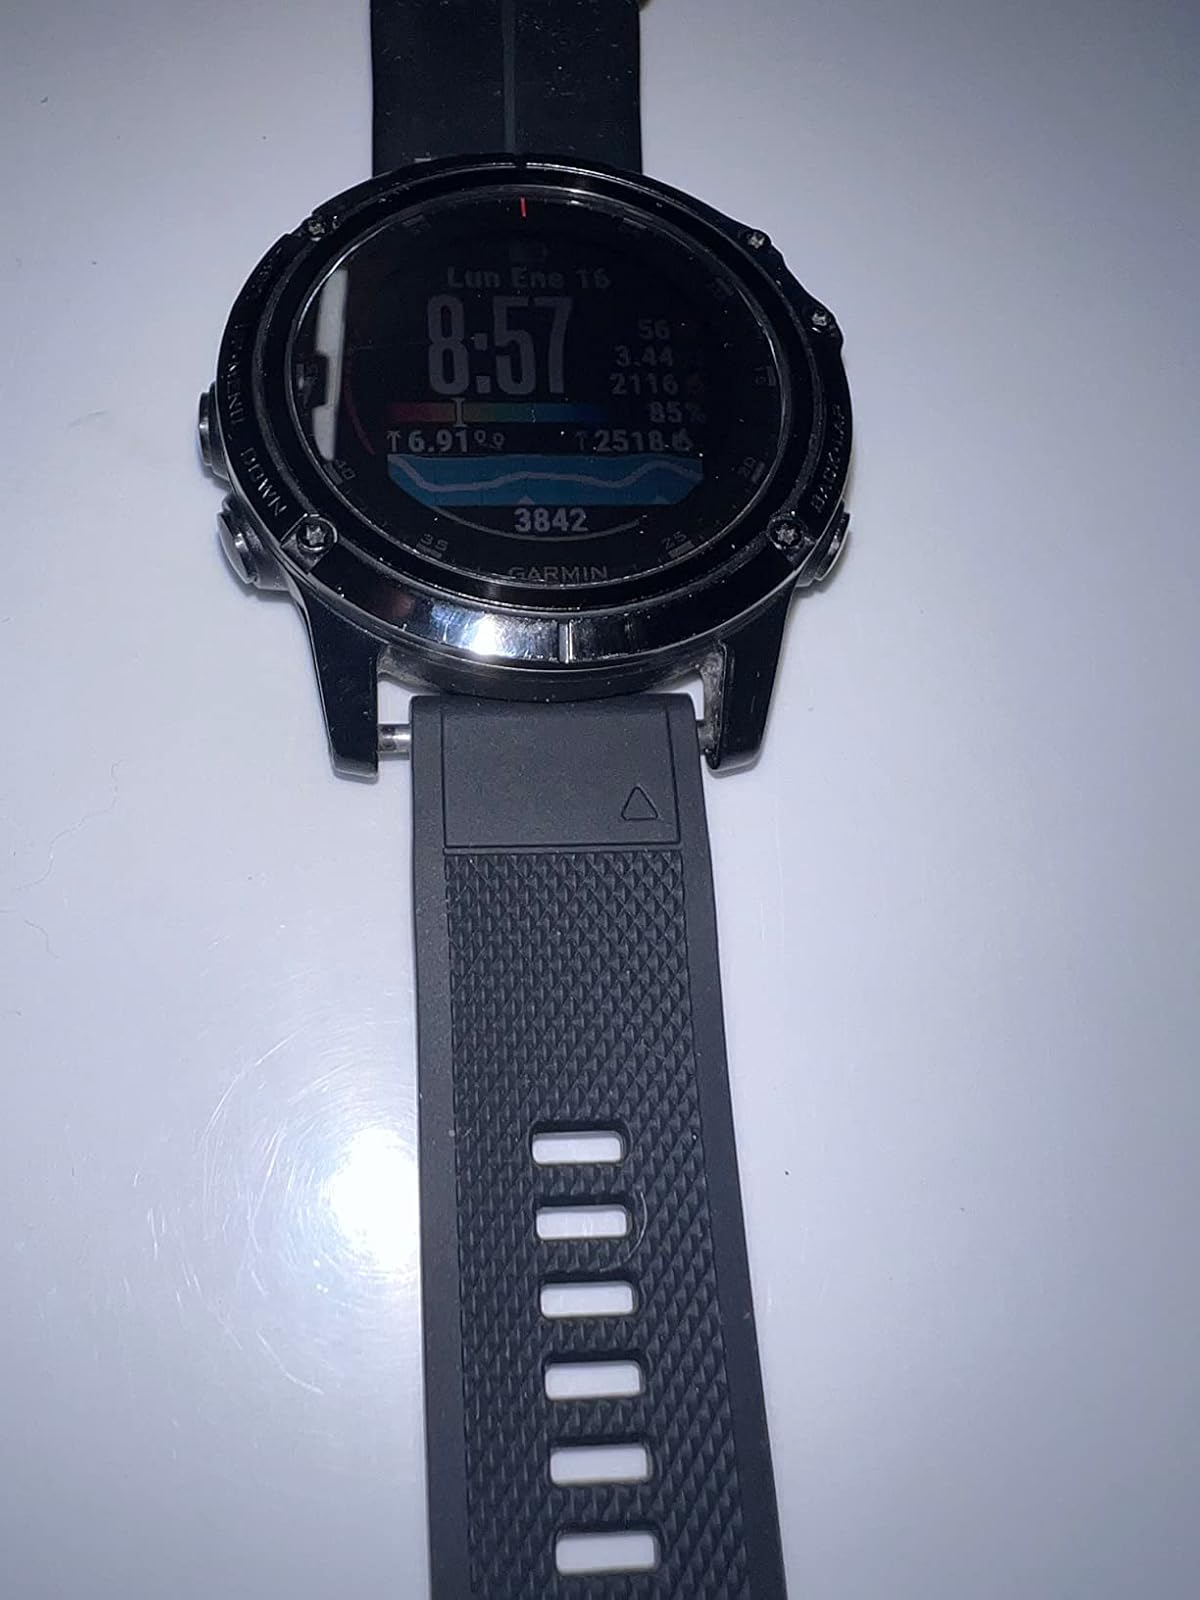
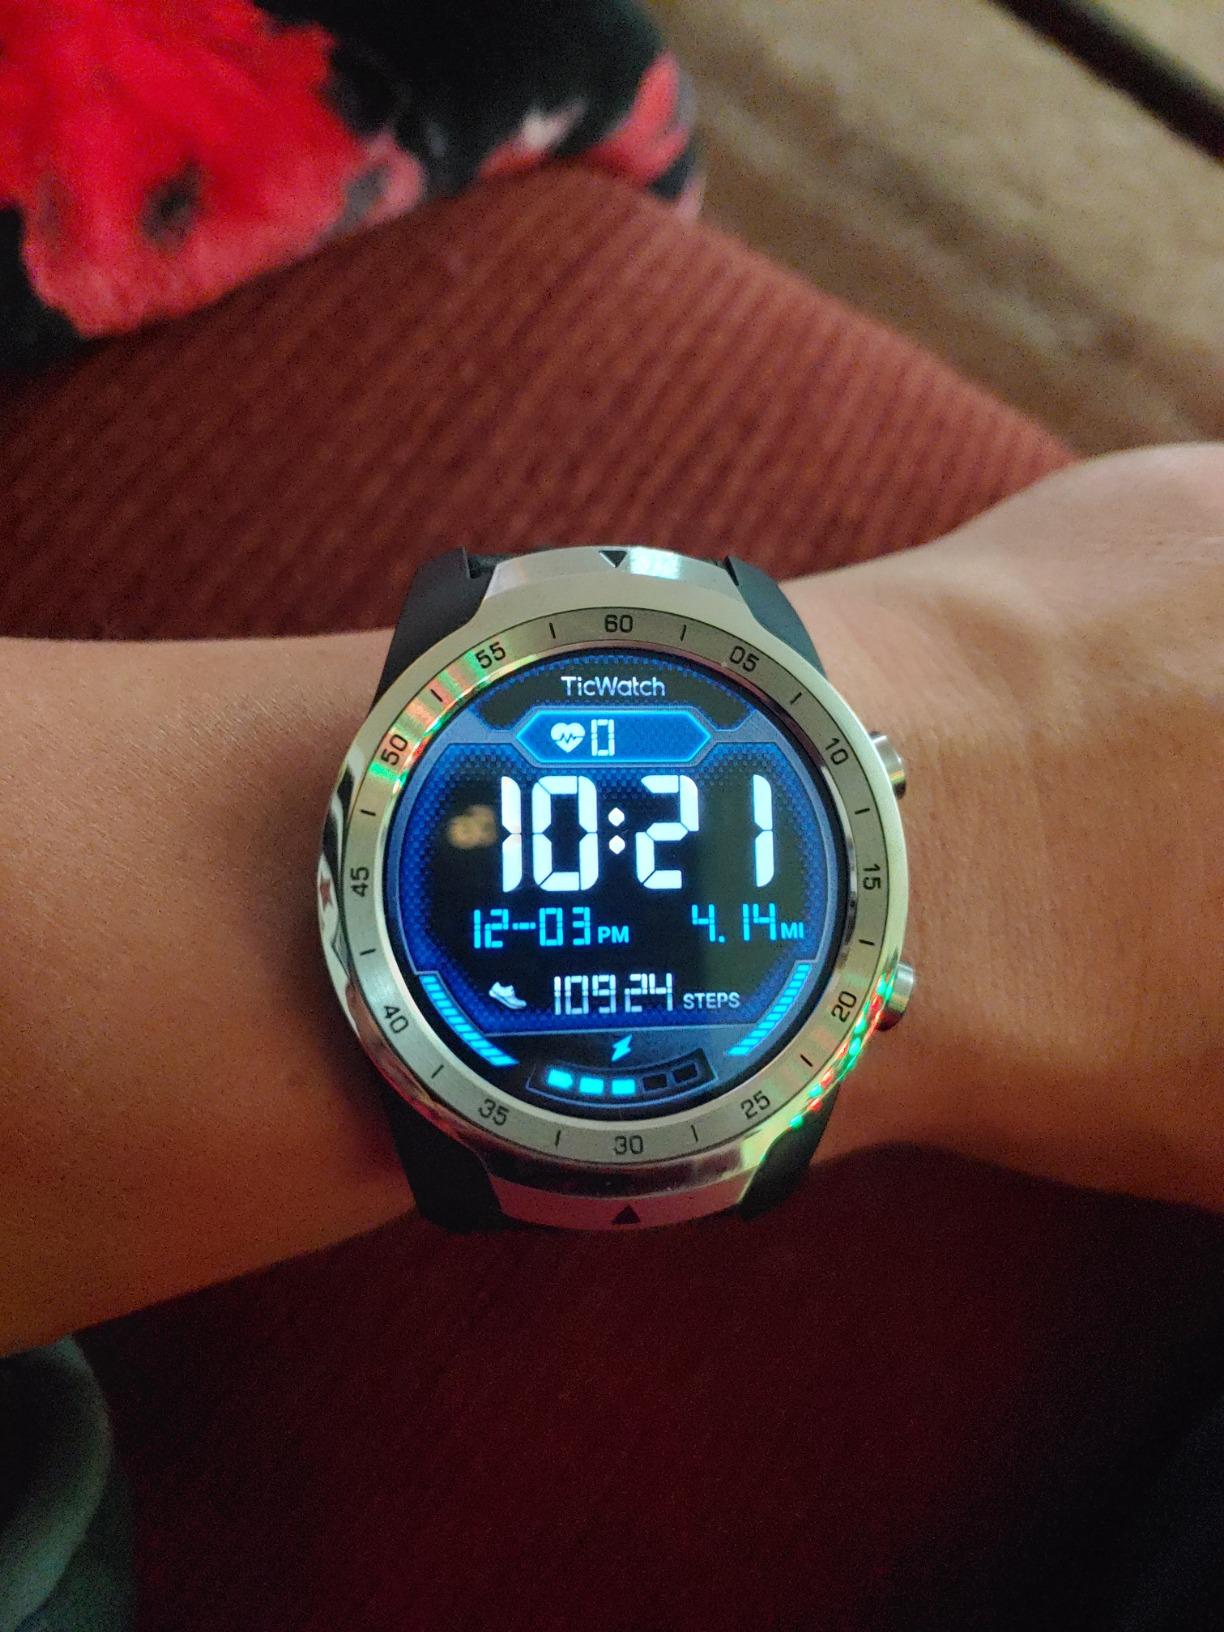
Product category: smartwatch
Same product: no